Olympian 8

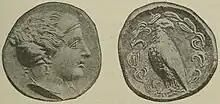
Coin of Elis. Nymph Olympia (obv.) Eagle in wreath (rev.)

Aegina, originally known as Oenone, was said to have derived its new name from a daughter of the river-god Asopus, who was carried off to the island by Zeus and there bare him a son named Aeacus. The island was colonised first by Achaeans, and afterwards by Dorians from Epidaurus.